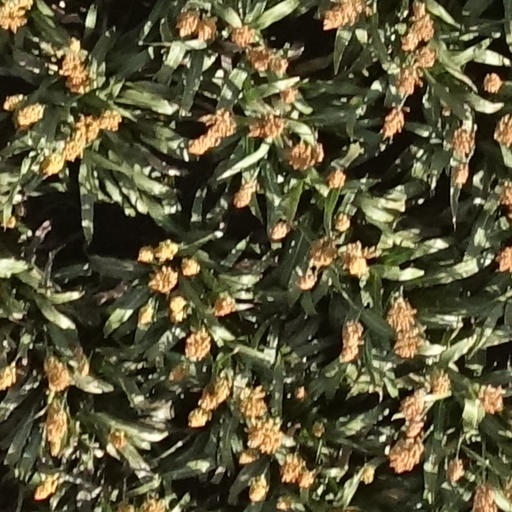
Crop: sorghum